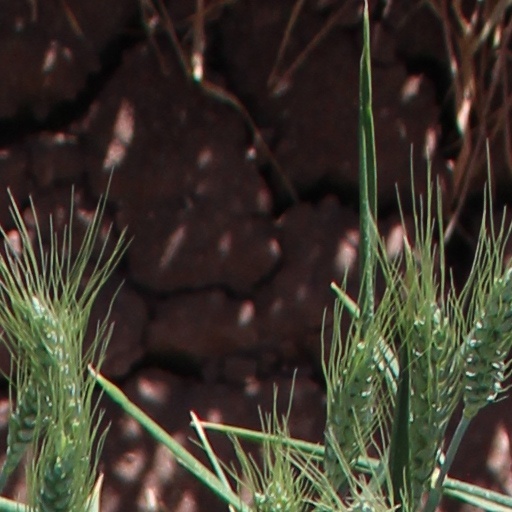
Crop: wheat